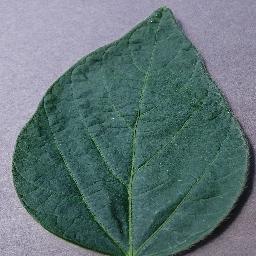
Label: Soybean___healthy